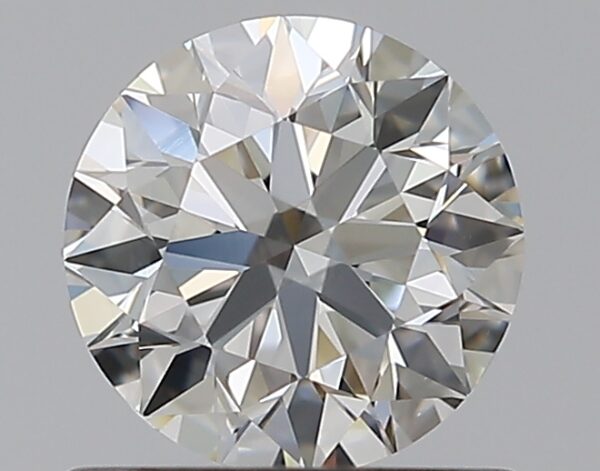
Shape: round
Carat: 0.7
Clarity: VS1
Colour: I
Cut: EX
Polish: EX
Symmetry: EX
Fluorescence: N
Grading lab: GIA
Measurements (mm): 5.64 x 5.68 x 3.53